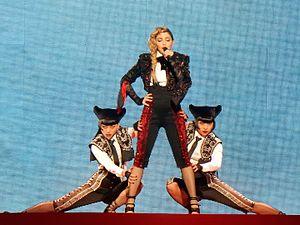
Le Rebel Heart Tour est la dixième tournée mondiale de la chanteuse américaine Madonna, faisant la promotion de son treizième album studio Rebel Heart. Débutée le 9 septembre 2015 à Montréal, Canada, la tournée a visité l'Amérique du Nord, l'Europe, l'Asie et l'Océanie pour un total de 81 dates, avant de se finir le 20 mars 2016, à Sydney, Australie.